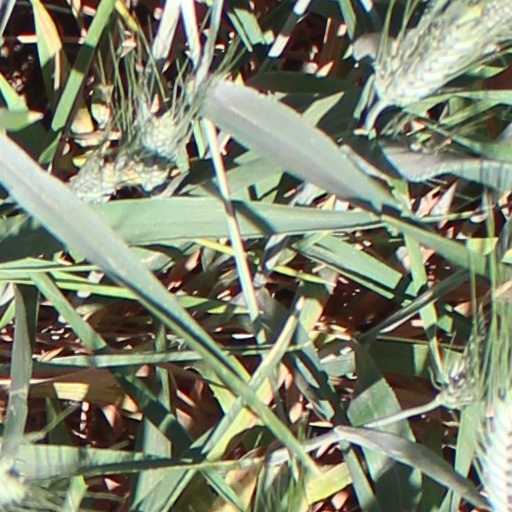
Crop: wheat